Love and Blood

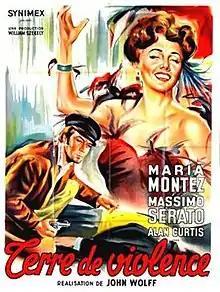
French film poster

Love and Blood is a 1951 Italian-German crime melodrama film directed by Marino Girolami and starring Maria Montez in one of her last roles. It was also known as "City of Violence". The film's art direction was by Max Mellin and Rolf Zehetbauer.